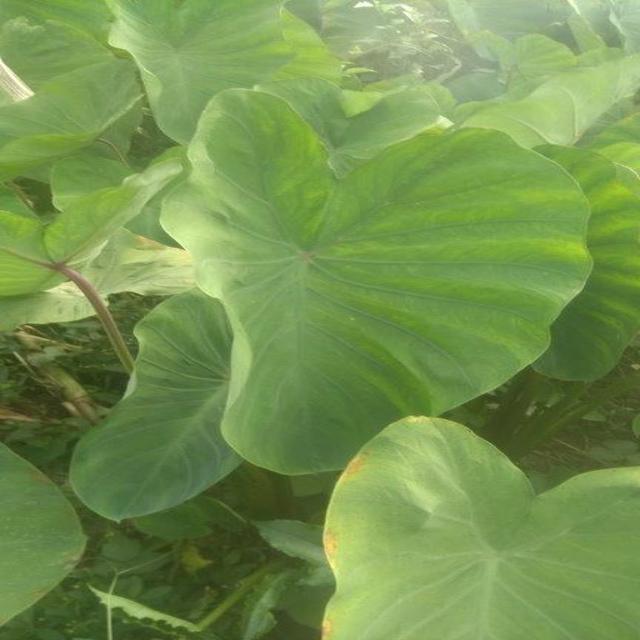
Label: Healthy